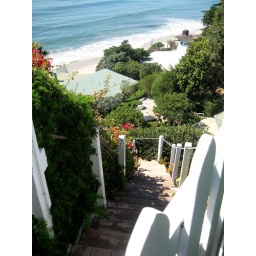
Steps to the sand at an ocean front film location home in Malibu